Harold R. Peat

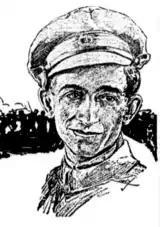
Closeup of a drawing of Peat from an advertisement for the film

Louisa helped Harold write "Private Peat" (1917), a memoir of his experiences during World War I and after. He described himself as an ardent Prohibitionist but in the book he said he did not think the rum ration controversially issued to Canadian troops was dangerous. The book was on the "New York Times" bestseller list in 1918 and 1919. The film "Private Peat" (1918)